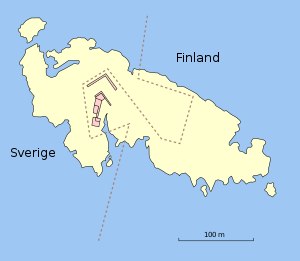
Märket / Geografi
Märket med den særegne grænse efter grænsedragningen 1985.
Märket med Märkets fyr er et skær i Södra kvarken som siden freden i Fredrikshamn 1809 ligger på grænsen mellem Sverige og Finland. Ifølge Ålandskonventionen som blev indgået i 1921 går grænsen mellem Sverige og Finland gennem skærets midte. Grænsedragningen blev justeret i 1985.